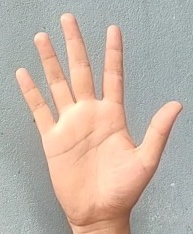
ASL sign: 5